Fulton Park (Portland, Oregon)

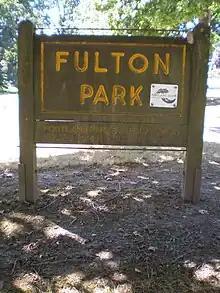
Sign, 2010

Fulton Park is an public park in southwest Portland, Oregon. The space was acquired in 1941.